Alzheimer's disease in the Hispanic/Latino population

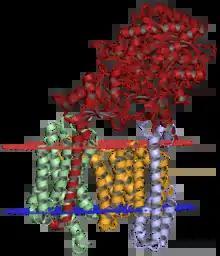

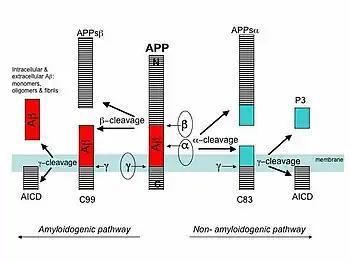

Presenilin 1 (PSEN1) is the catalytic subunit of the transmembrane protein complex gamma-secretase. This protein cleaves amyloid precursor protein (APP), after beta-secretase cleavage, to produce Amyloid beta. The gene for PSEN1 is located on chromosome 14, q24.2, and consists of 12 exons that encode a 467-amino-acid protein that is predicted to traverse the membrane 9 times. Over 200 pathogenic mutations of this protein exist, many of which account for 18% to 50% of autosomal dominant EOAD cases. PSEN1 mutations increase the risk of developing AD by increasing the production of amyloid beta-42, compared to amyloid beta-40. Unlike APOE4, PSEN1 mutations tend to have a clear pathological effect in Hispanics and Latinos and tend to express region-specific mutations. Puerto Ricans have a G206A mutation that causes familial AD, Cuban families diagnosed with EAOD commonly exhibit a L174M, mutation, Mexican families exhibit L171P and A431E mutations, and Colombian families exhibit an E280A mutation (particularly in the municipality of Yarumal).